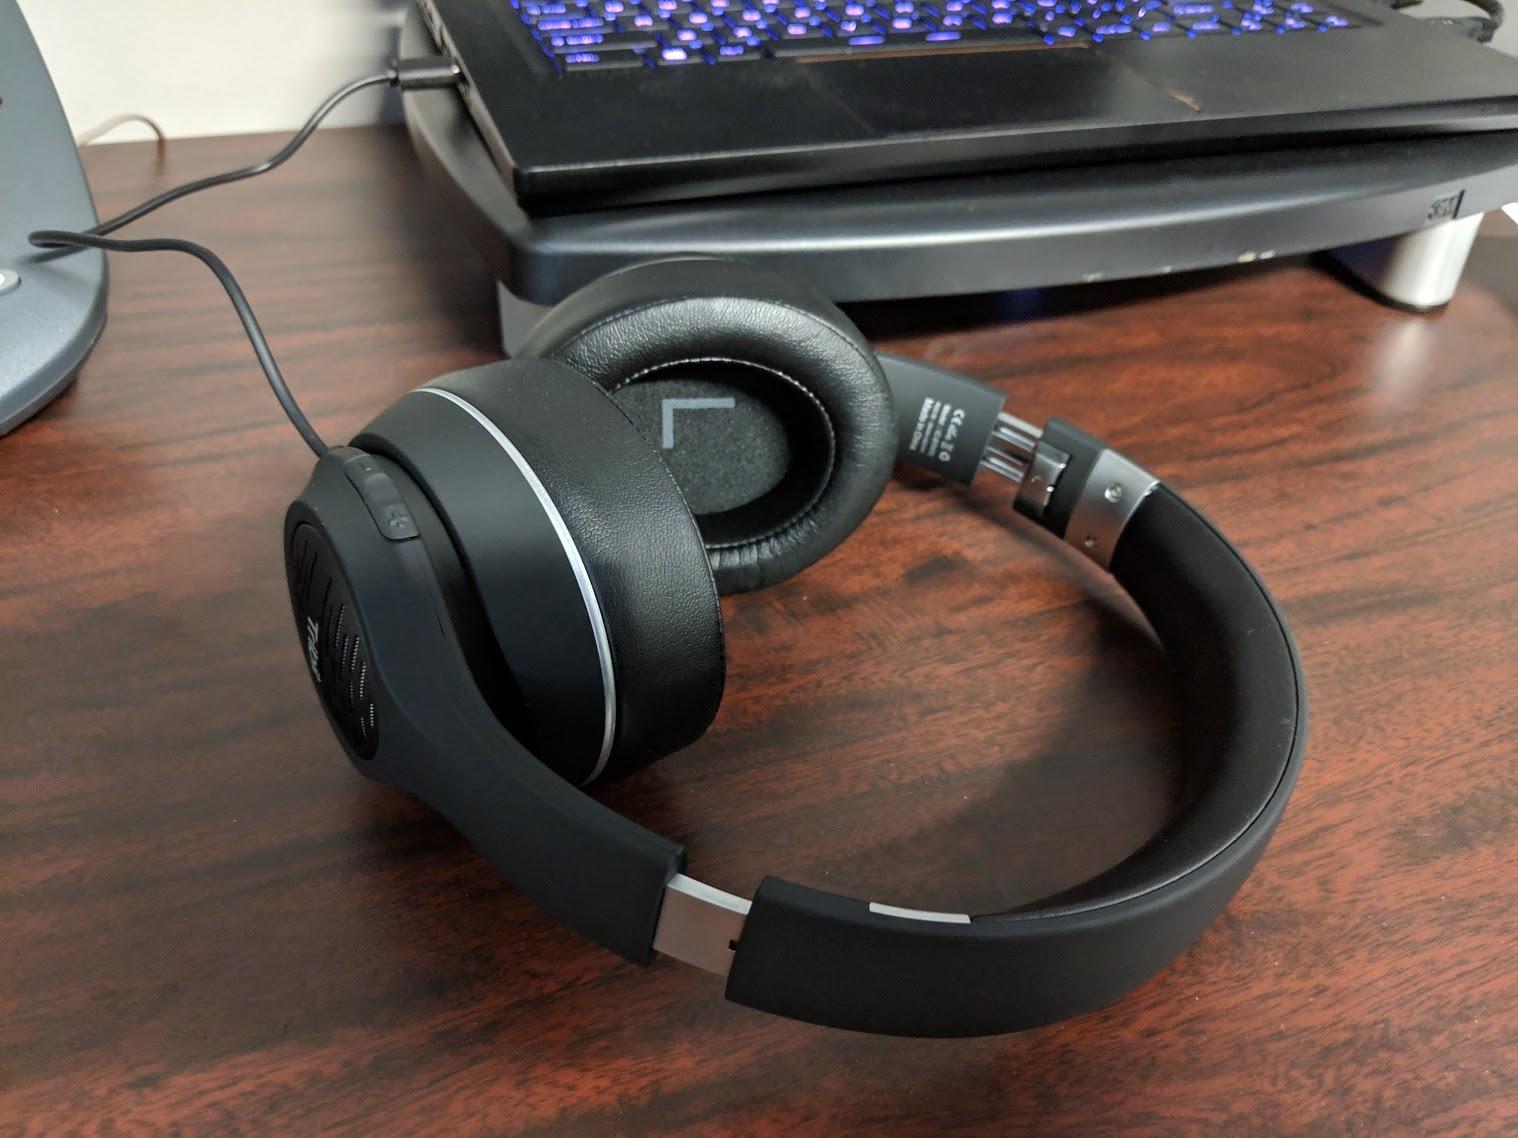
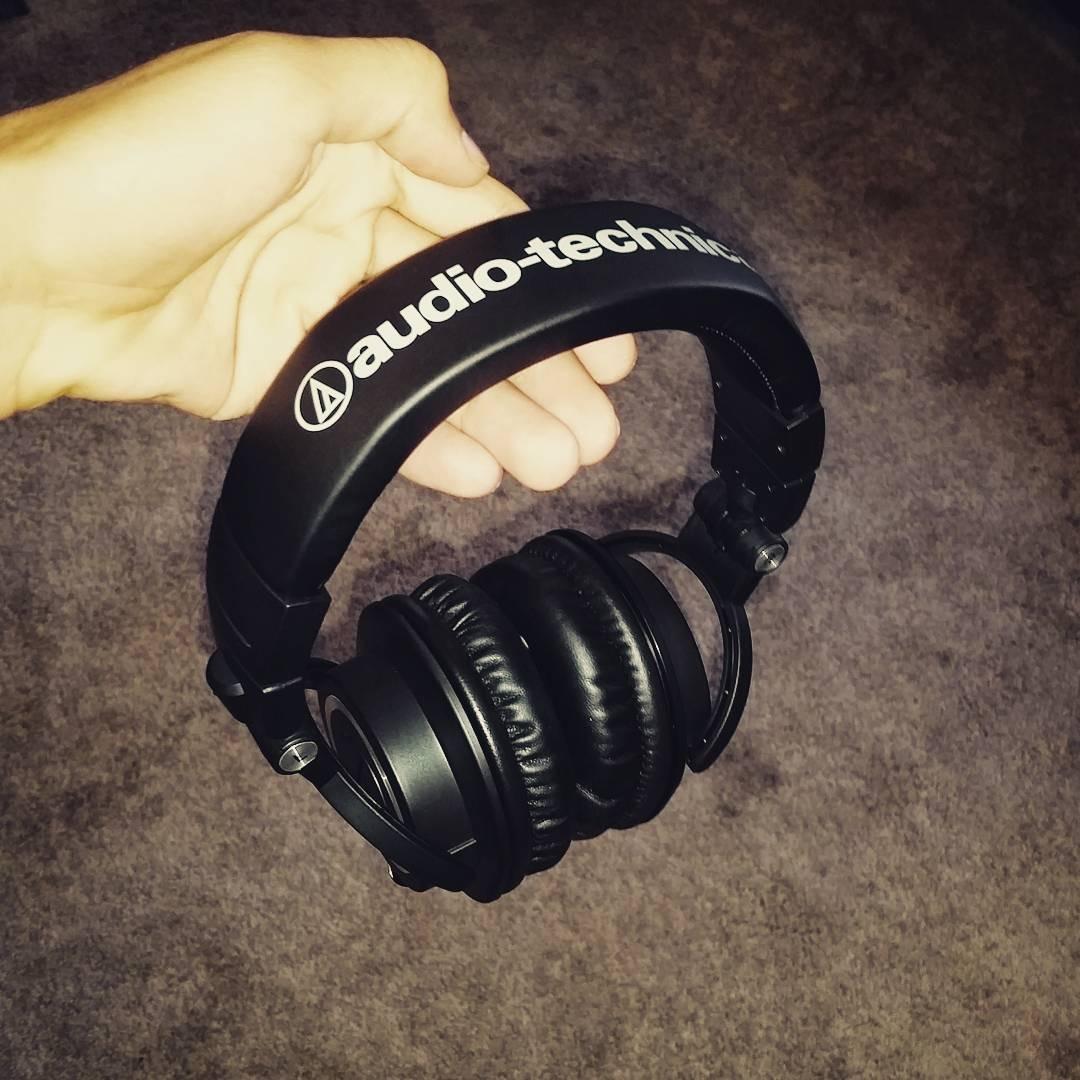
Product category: headphones
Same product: no